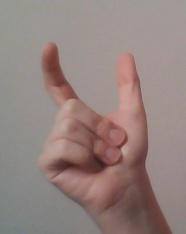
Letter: nun